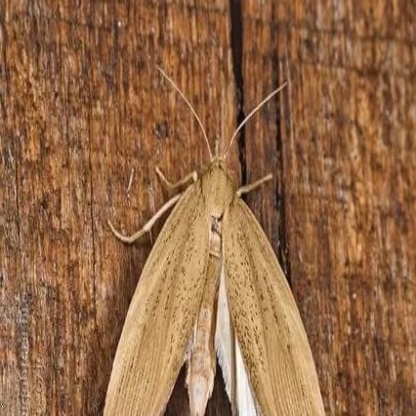
Nhãn: Sâu đục thân (Sọc nâu )( Chilo suppressalis )